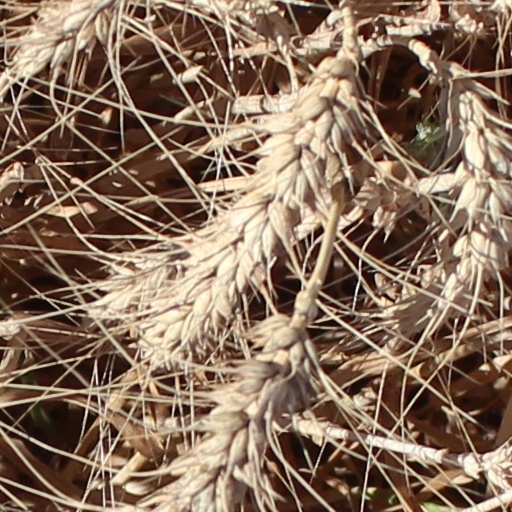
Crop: wheat